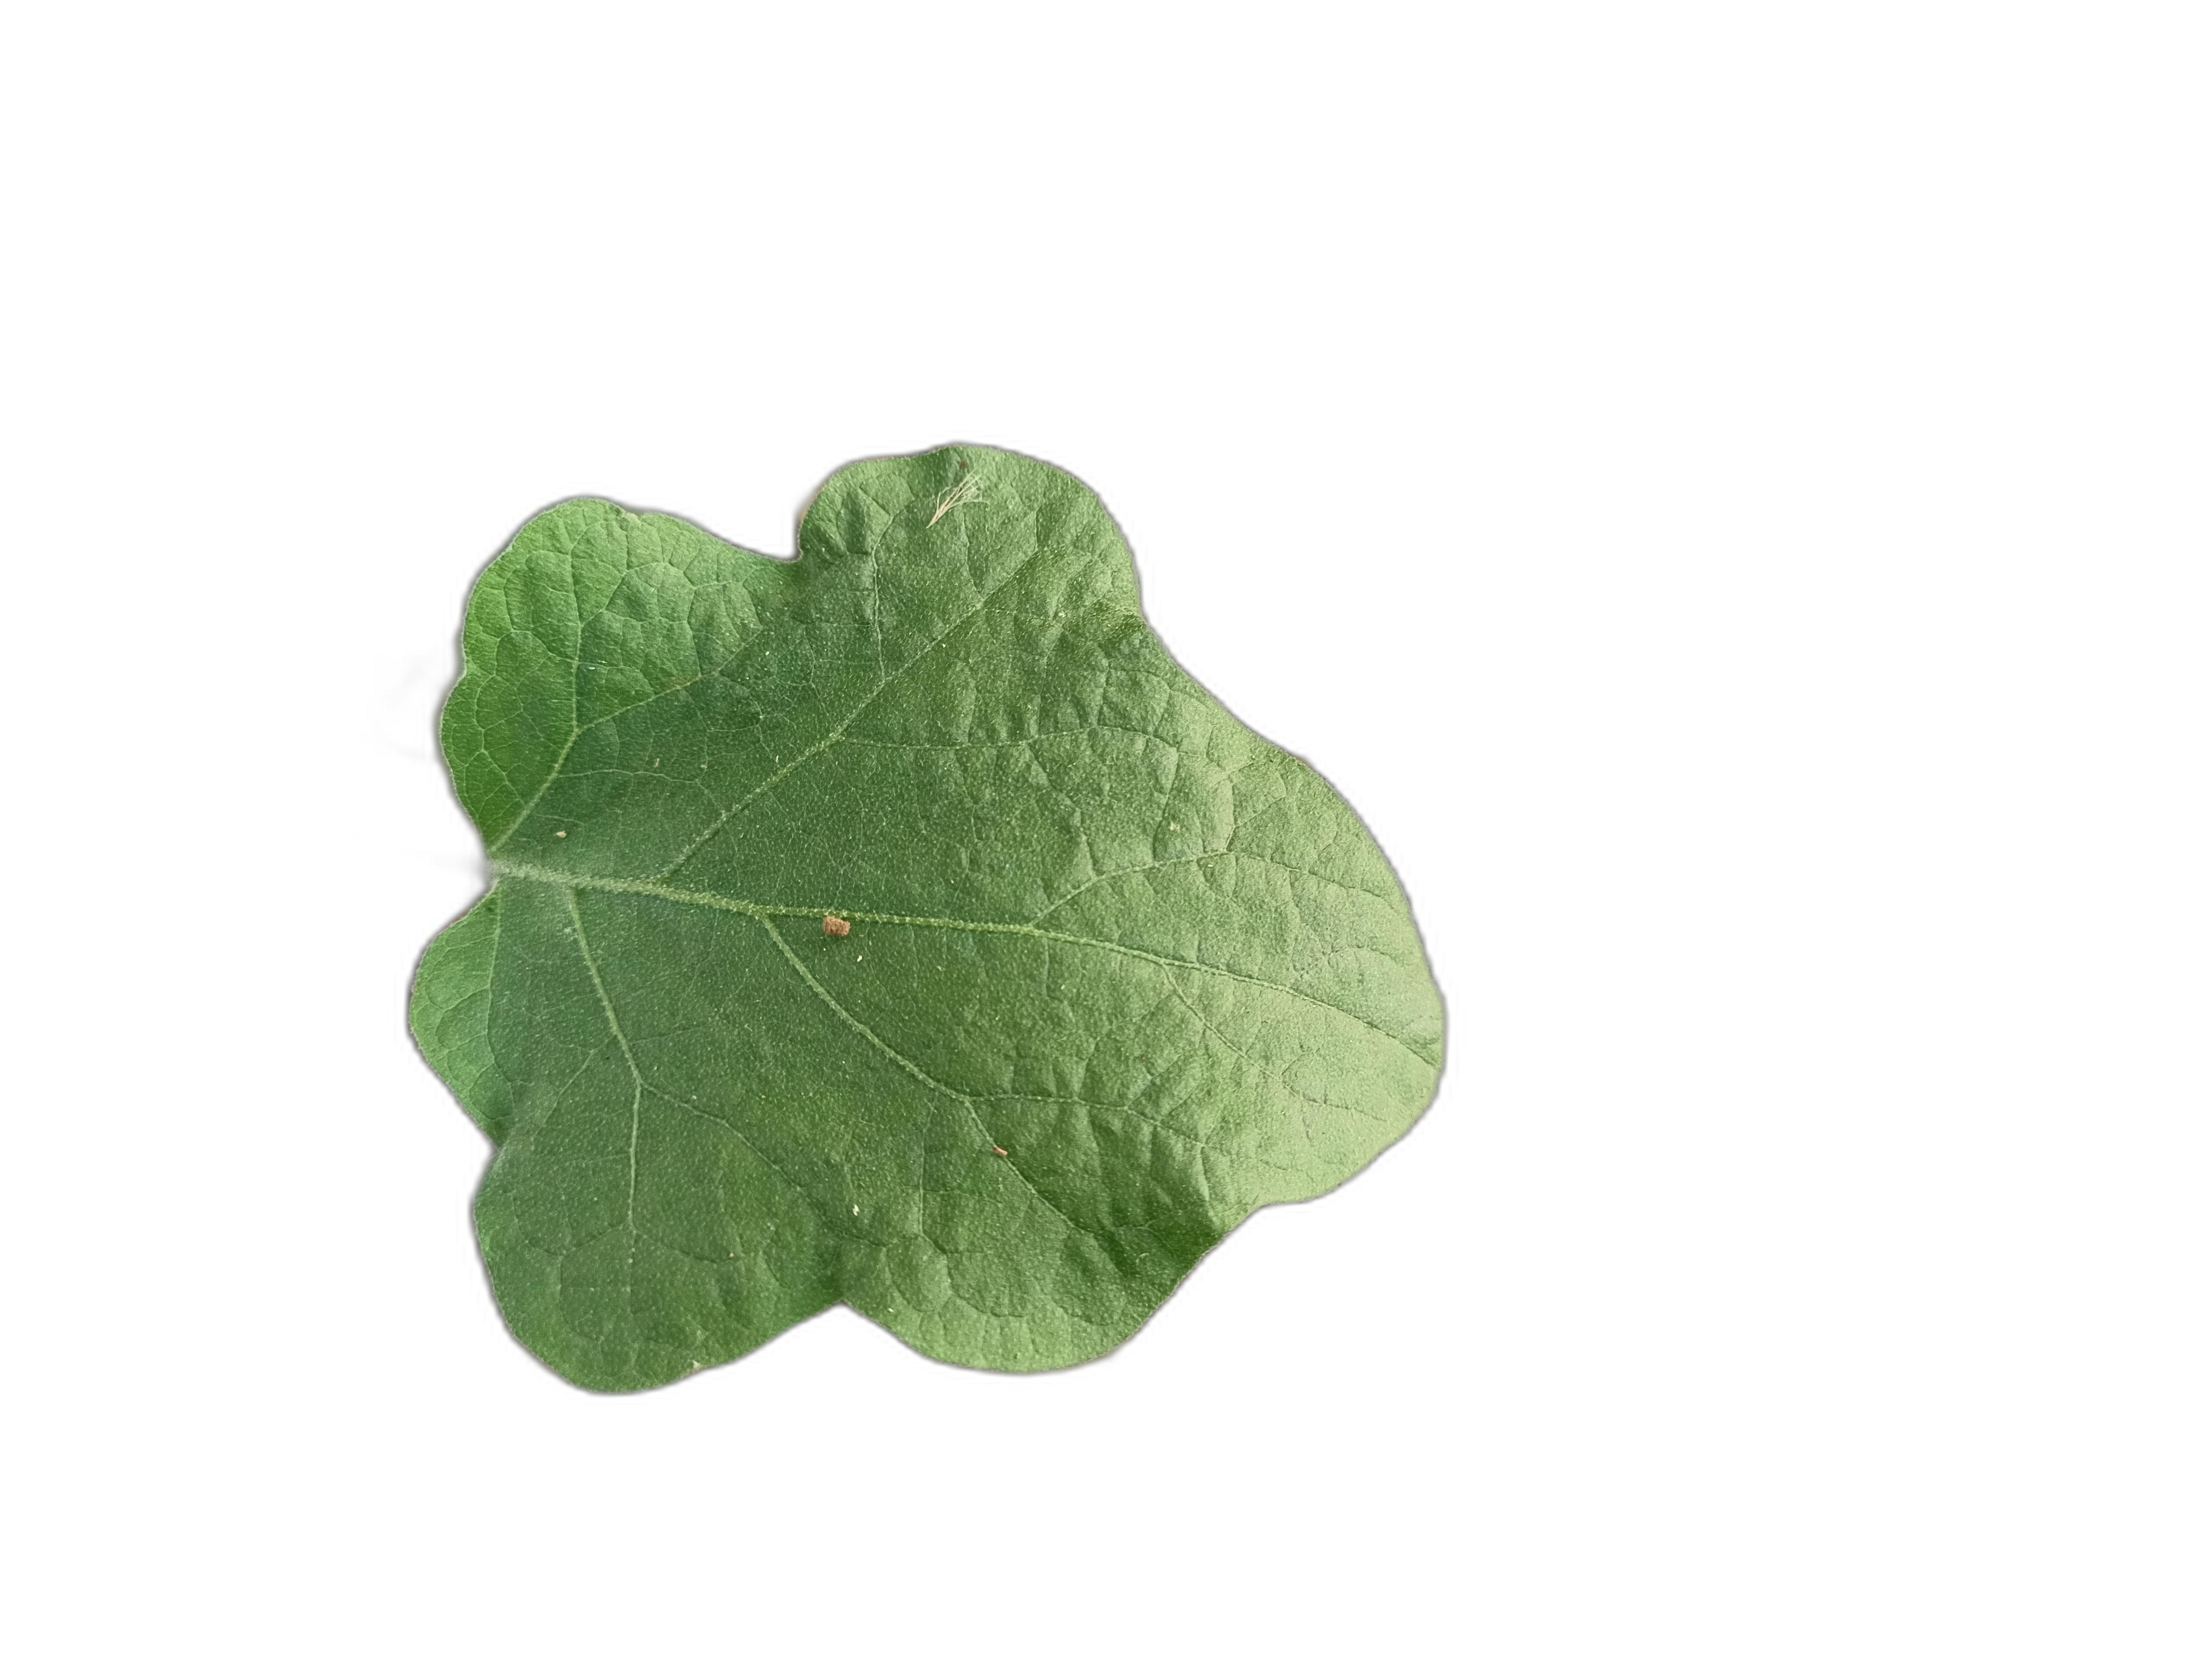
Label: Healthy Leaf